Taiwan Foundation for Democracy

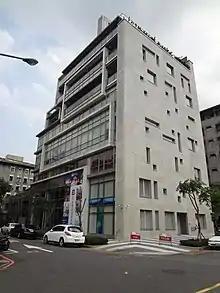
TFD headquarters in Daan District, Taipei

TFD was one of the largest donors to the Victims of Communism Memorial Foundation, donating US$1 million towards the construction of the Victims of Communism Memorial in Washington, DC.